Joseph Biggar

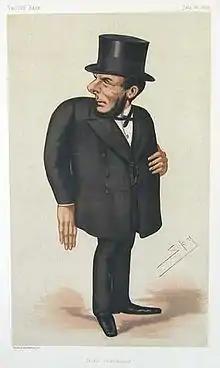

In 1871, he was elected a town councillor, and he acted for several years as chairman of the Belfast Water Commission.